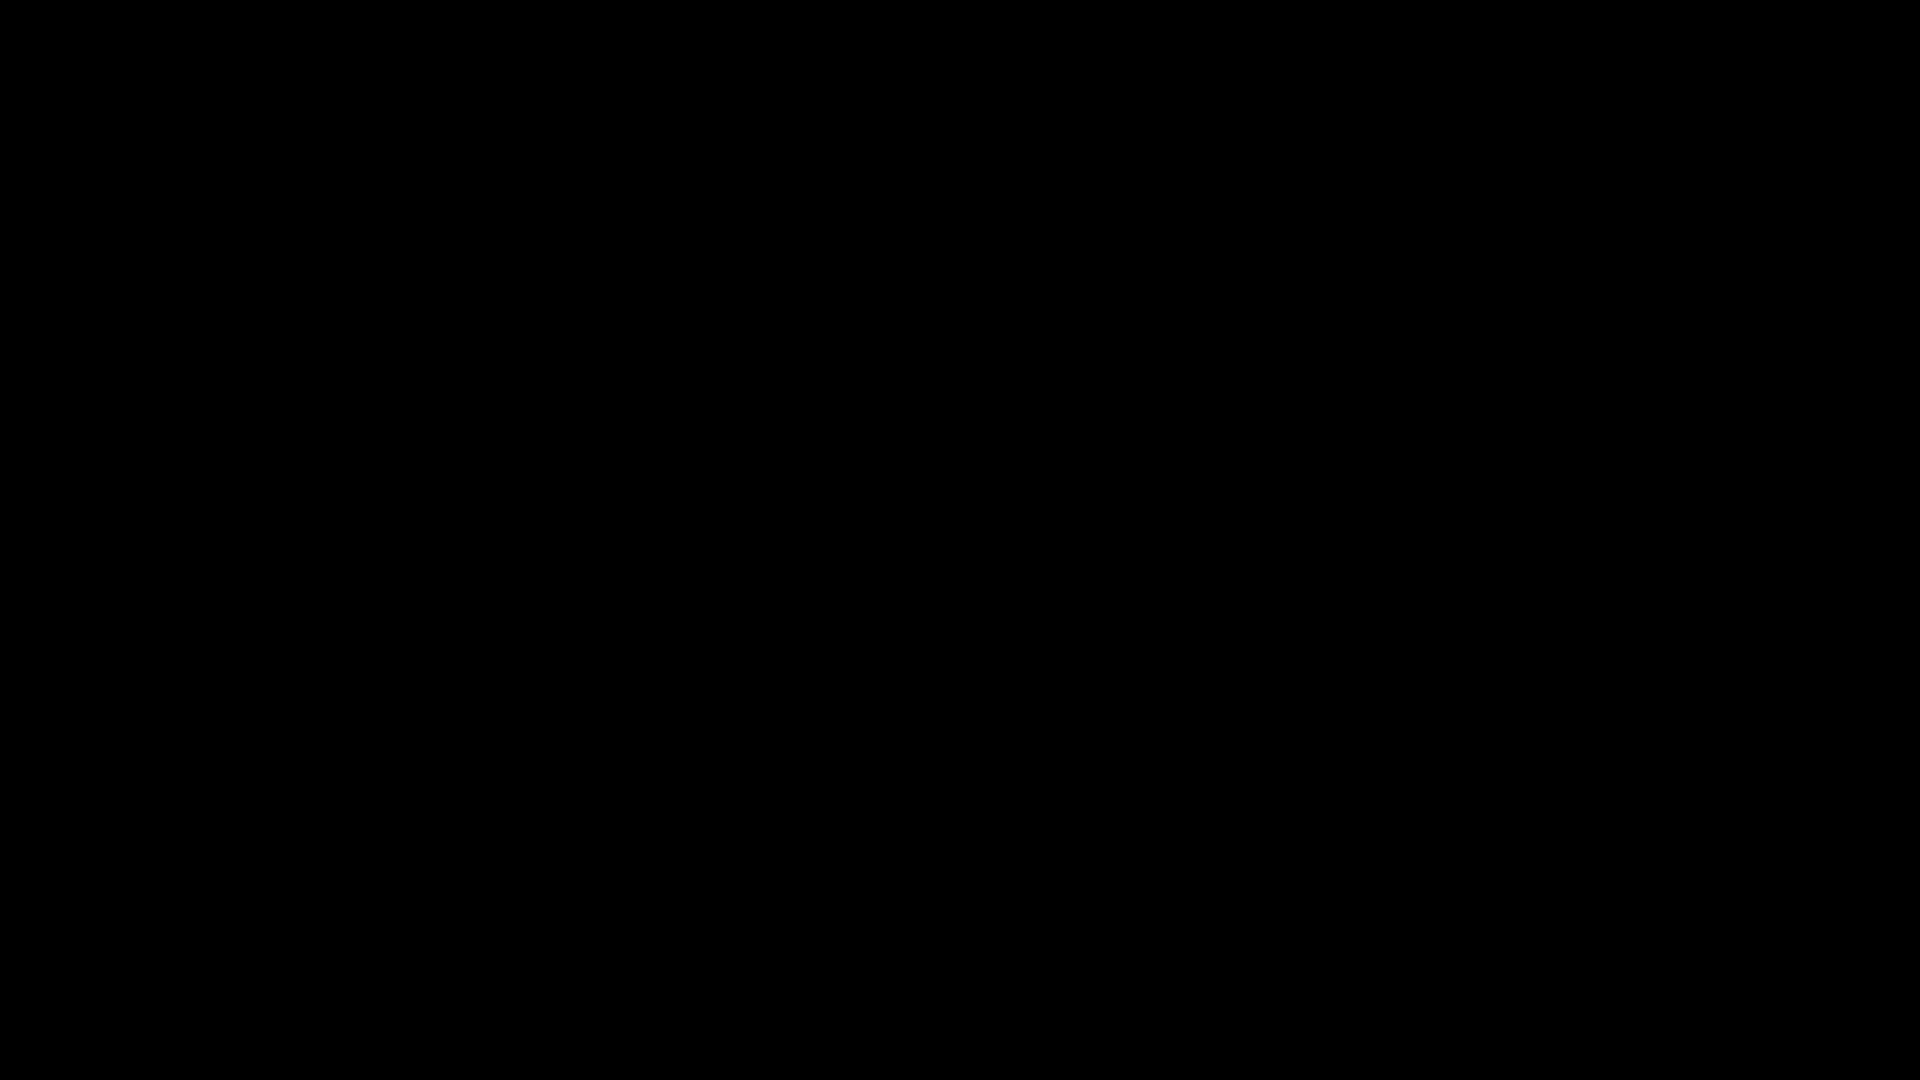
line, lens flare, font, video, wyoming, screenshot, sonyrx10iii, boilingmud, fountainpaintpots, slowmotionvideo